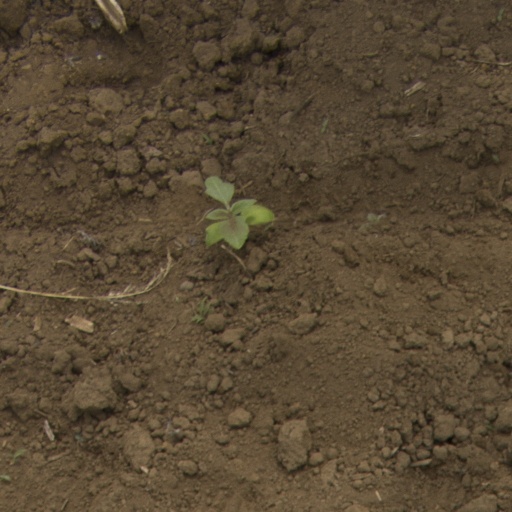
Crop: Jerusalem artichoke